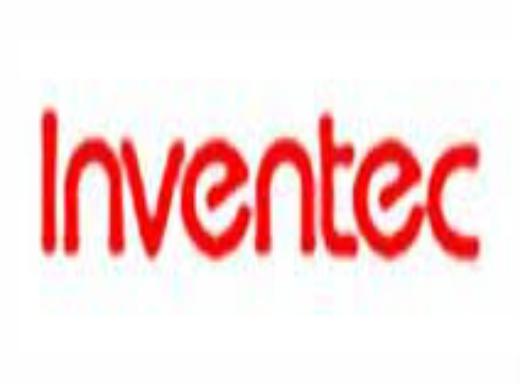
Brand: Inventec
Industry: Electronic